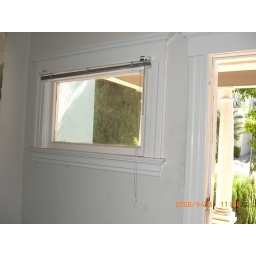
Special window by front door 35X23.5